Birgit Cullberg

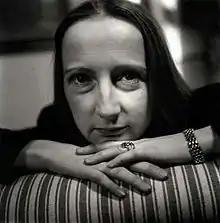
Cullberg in 1943

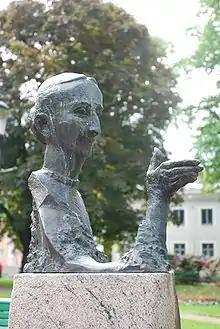
Portrait of Birgit Cullberg by Willy Gordon, outside the Theatre in Nyköping, Sweden

Birgit Ragnhild Cullberg (3 August 1908 – 8 September 1999) was a Swedish choreographer. Her father Carl Cullberg was a bank director and her mother was Elna Westerström. Cullberg was born in Nyköping and was married from 1942 to 1949 to actor Anders Ek. She was the mother of Niklas Ek in 1943, and twins Mats Ek, and Malin Ek in 1945.